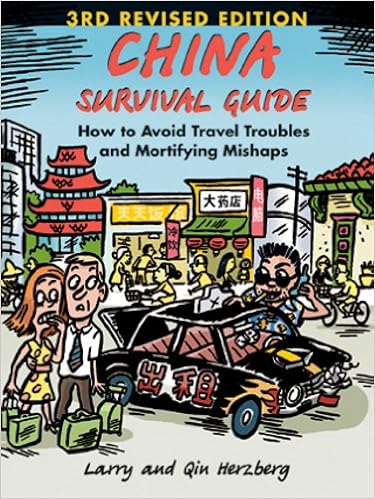
China Survival Guide: How to Avoid Travel Troubles and Mortifying Mishaps, 3rd Edition
Category: Books
About the Author Larry Herzberg and Qin Herzberg, a married couple, are professors of Chinese language and culture at Calvin College in Michigan. They travel to China every year, both with students and without, and have been featured travel experts on MSNBC and other outlets. Qin and Larry live in Grand Rapids, Michigan, and are also coauthors of Basic Patterns of Chinese Grammar: A Student’s Guide to Correct Structures and Common Errors (Stone Bridge Press, 2011) and Chinese Proverbs and Popular Sayings: With Observations on Culture and Language (Stone Bridge Press, 2012). Larry Herzberg did his PhD work in Chinese and founded the Chinese language programs at Albion College and Calvin College; he is also a professional violinist. In 2011 Larry was awarded the Presidential Award for Exemplary Teaching, the highest honor that Calvin College bestows on a faculty member. Qin Xue Herzberg, a graduate of Beijing Normal University, has taught Chinese for decades and has been an upper-level Chinese professor at Calvin College for more than ten years.
Features: “An ideal, pocket-sized, 264 page compendium packed from cover to cover with practical advice, insightful commentary, and invaluable tips on places to go, things to see, what to do, and what to avoid. . . . China Survival Guide should be considered an essential 'take-along' for anyone visiting China for business or pleasure.” — Midwest Book Review, May 2014 | "Like [having] a professional guide walking alongside you answering your many questions. . . . A must for your next China visit!"—Travel Answer Man Online | Compact, affordable, reliable, a delight to read—these qualities are what has made | China Survival Guide | so popular with first-time and seasoned China travelers. This third edition has a brand new section on train travel, plus updates and fresh recommendations. Includes practical strategies for lodging, walking, haggling, medical and bathroom emergencies, etiquette, crowds, and learning the twin arts of patience and persistence. | Frequent China visitors | Larry Herzberg | and | Qin Herzberg | are professors of Chinese language and culture at Calvin College in Michigan.